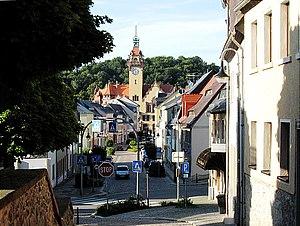
Waldheim est une ville de Saxe, située dans l'arrondissement de Saxe centrale, dans le district de Chemnitz. Elle est arrosée par la Zschopau.